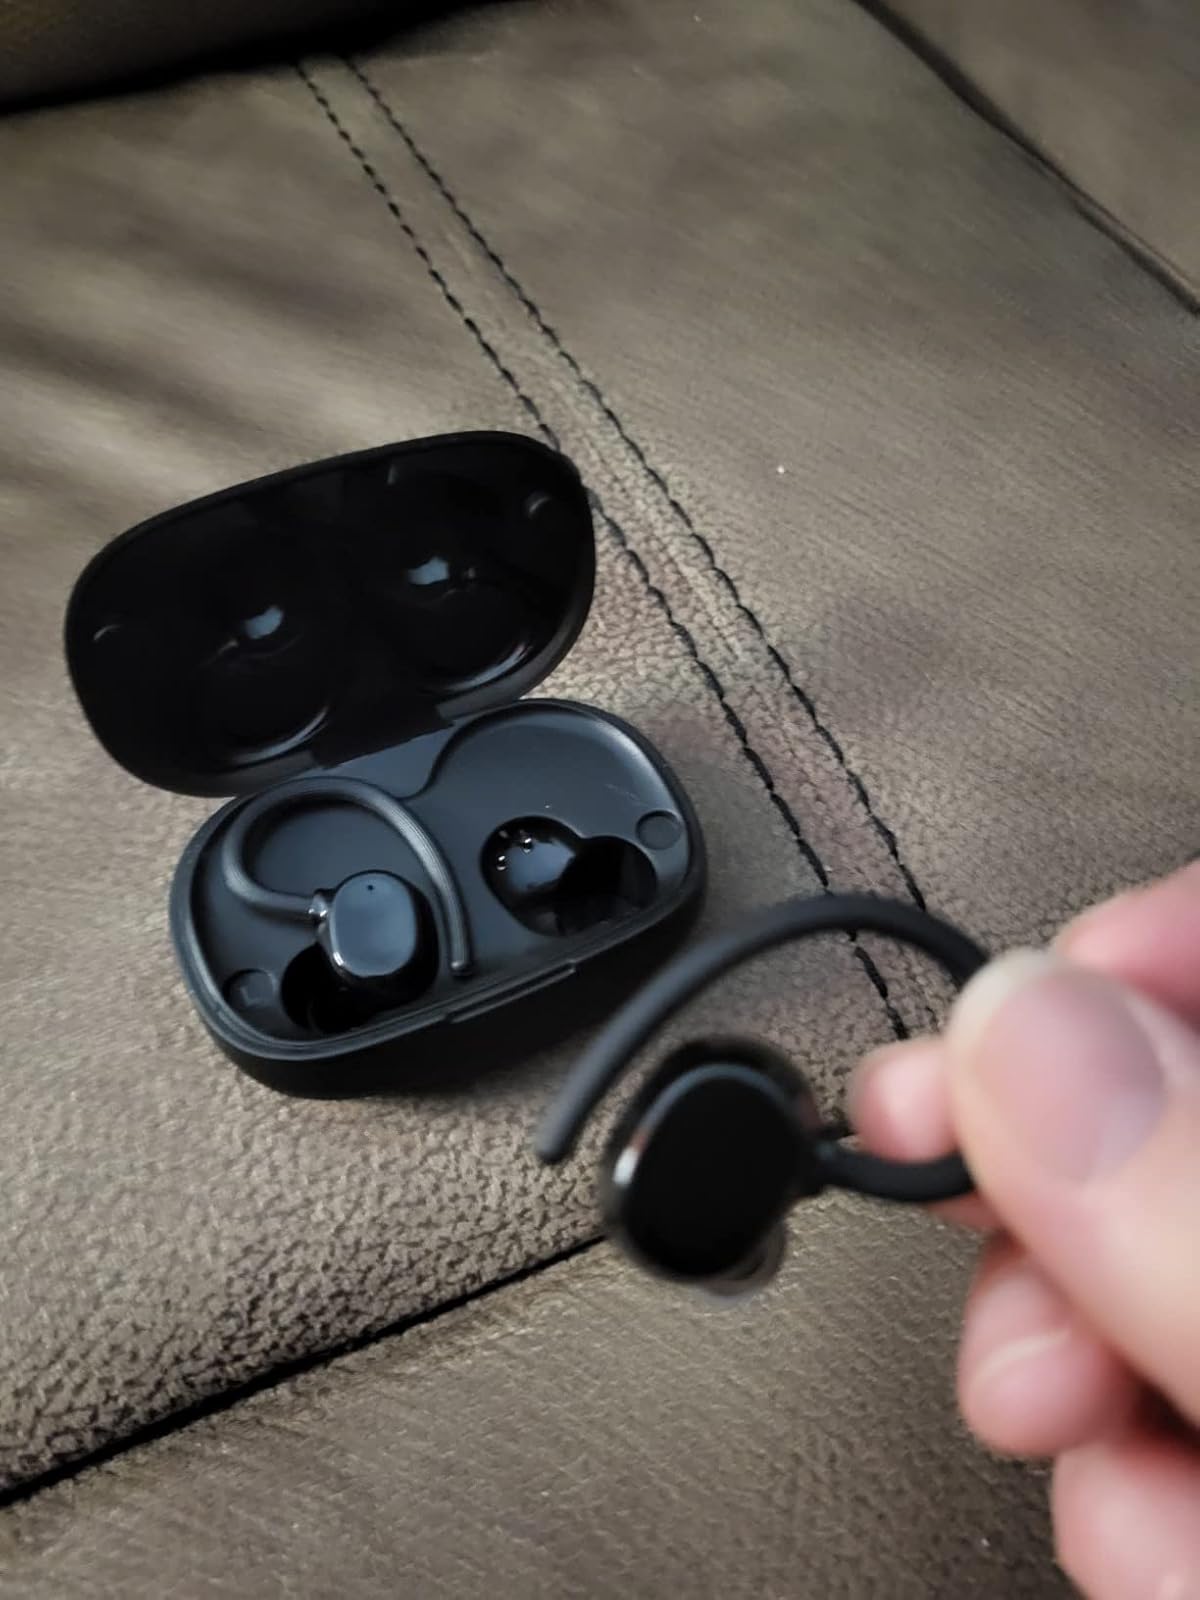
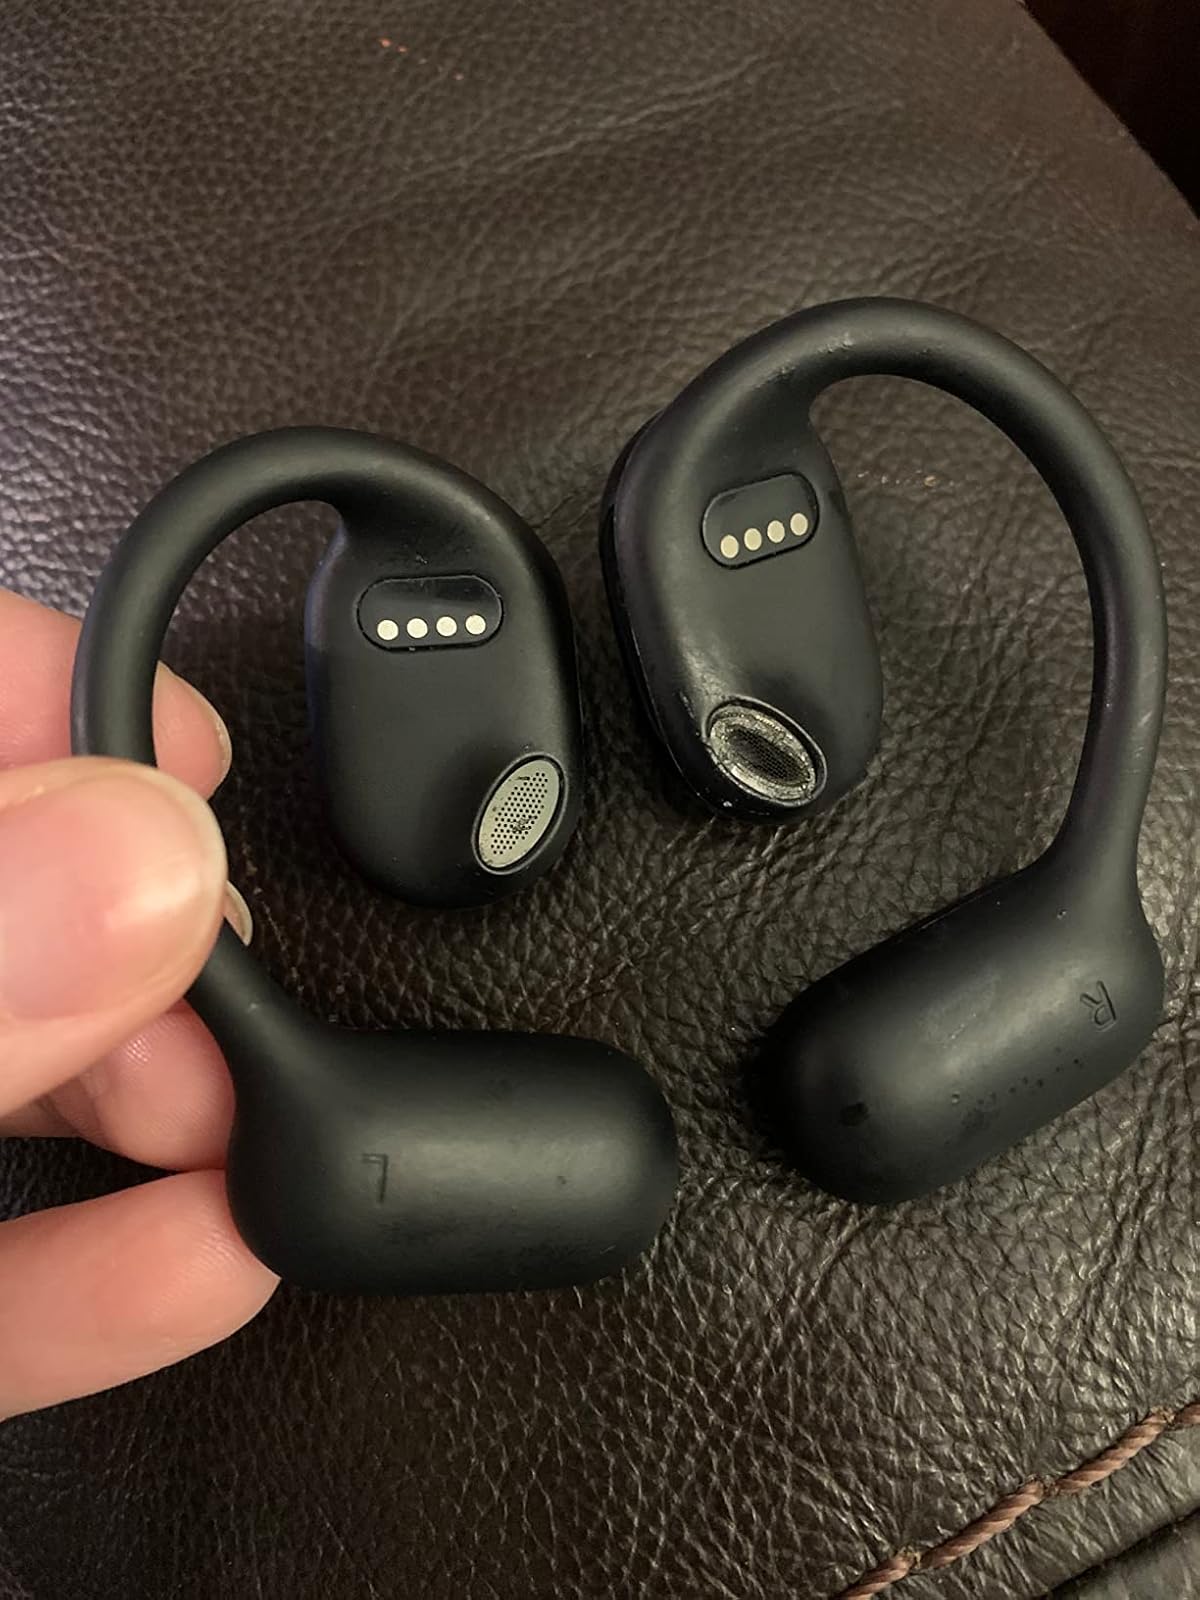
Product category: earbuds
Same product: no